Painted rocksnail

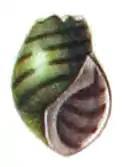
Drawing of the shell of "Leptoxis coosaensis" from 1845 book by Jean-Charles Chenu.

The painted rocksnail is a small to medium-sized pleurocerid snail with a shell that measures about in length, and is subglobose to oval in shape. The aperture is broadly ovate, and rounded anteriorly. The shell coloration varies from yellowish to olive-brown, usually with four dark bands. Some shells do not have these dark bands, and some have the bands broken into square or oblong patches (see Goodrich, 1922 for a detailed description).